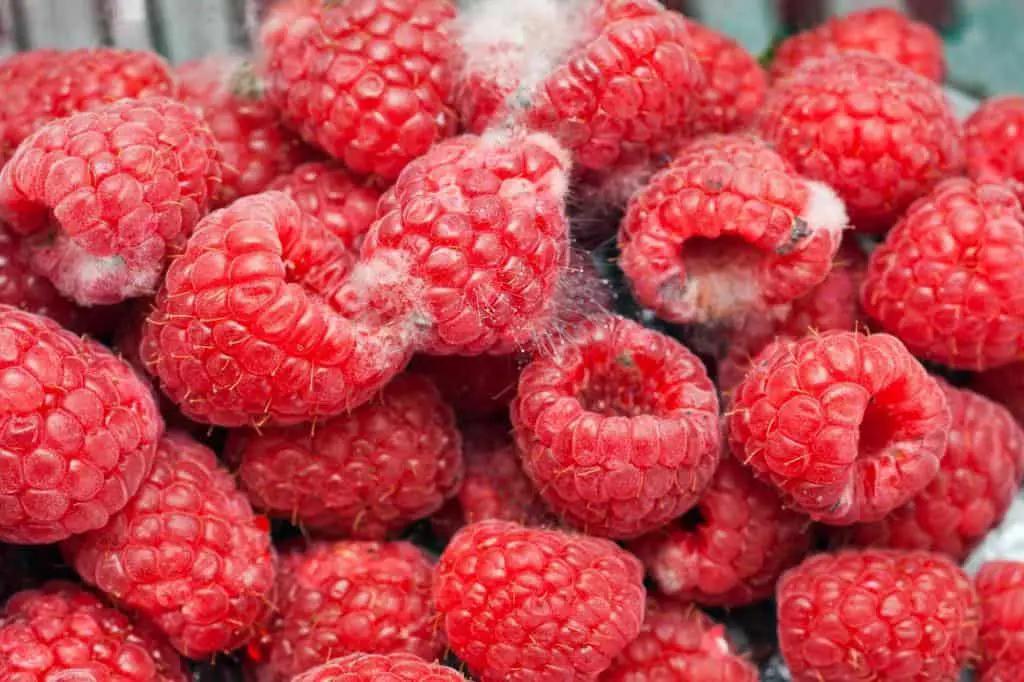
Plant: Raspberry
Disease: raspberry gray mold